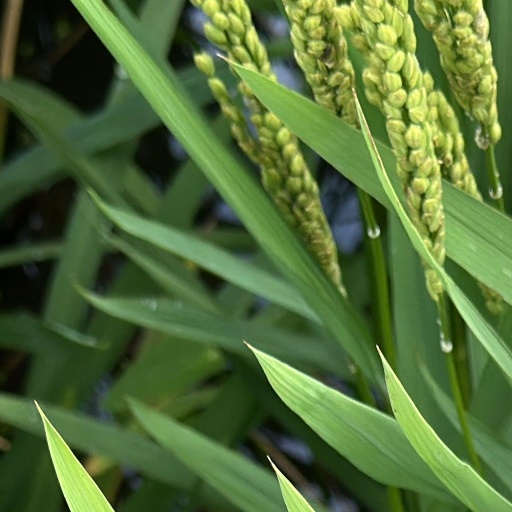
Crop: rice